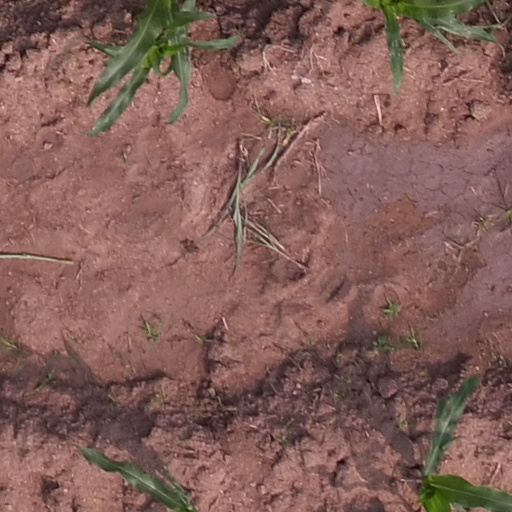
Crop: maize; corn